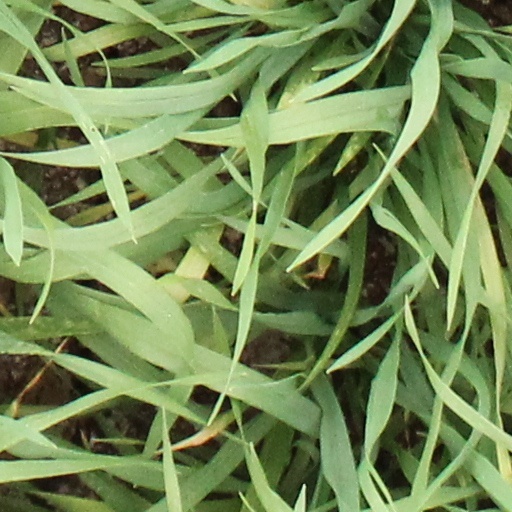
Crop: wheat